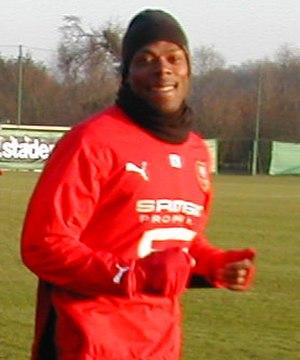
Sylvain Wiltord à l'entraînement avec le Stade rennais le 29 décembre 2008.
Sylvain Wiltord, né le 10 mai 1974 à Neuilly-sur-Marne, est un footballeur international français.
Le Stade rennais football club est un club de football français, fondé le 10 mars 1901 à Rennes.
L’histoire du Stade rennais football club, club de football français basé à Rennes en Bretagne, débute le 10 mars 1901, date à laquelle d'anciens étudiants créent sous le nom de Stade rennais un club omnisports où sont pratiqués le football et l'athlétisme. Rapidement, les footballeurs du club, jouant sous les couleurs bleu ciel et bleu foncé, s'illustrent lors des premiers championnats régionaux organisés par l'USFSA. En 1904, le Stade rennais et un autre club local, le Football club rennais, unissent leurs forces pour créer le Stade rennais université club, adoptant les couleurs rouges et noires du second cité.